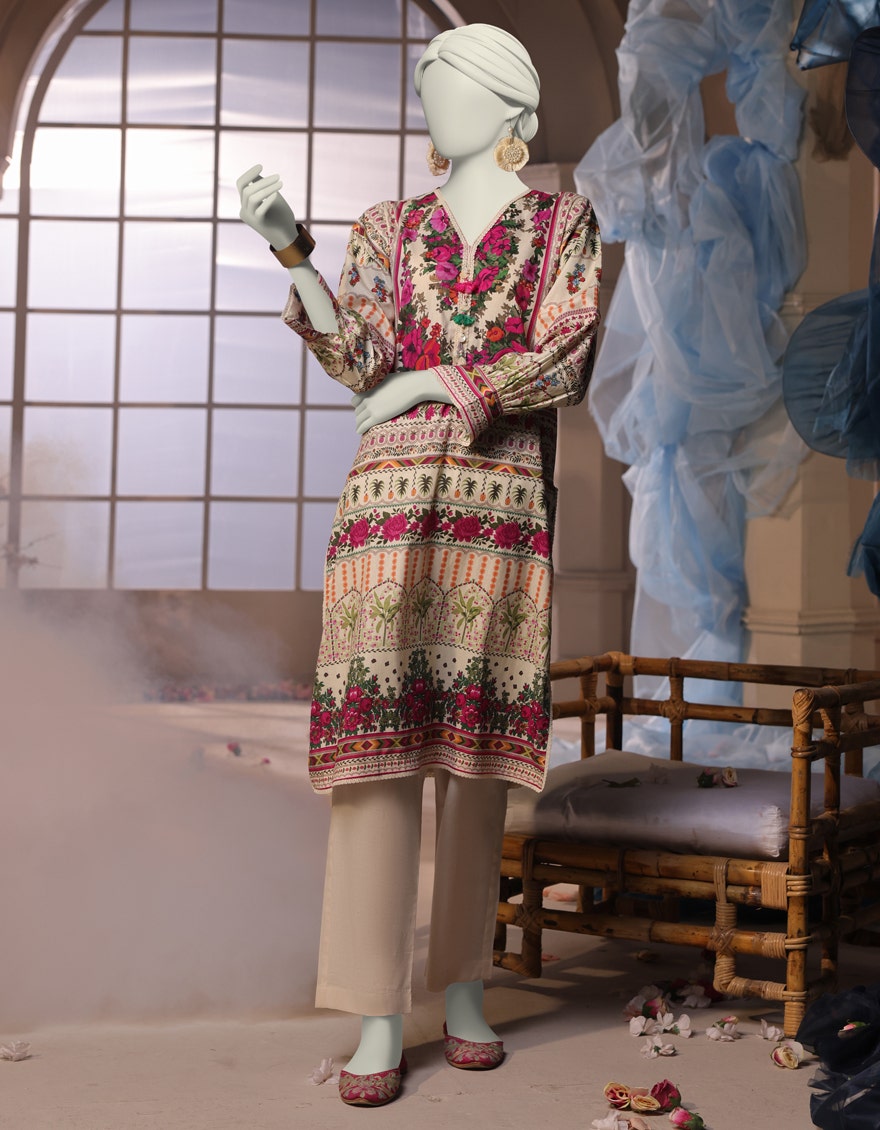
pink multi embroidered lawn suit